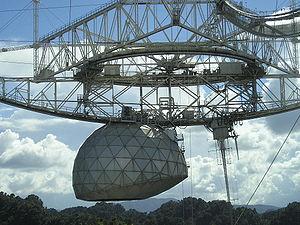
GoldenEye /ˈɡəʊldn̩.ɑɪ/ ou L'Œil de feu au Québec est un film d'espionnage américano-britannique réalisé par Martin Campbell et sorti en 1995. C'est le 17ᵉ opus de la saga James Bond d'EON Productions et le premier où Pierce Brosnan tient le rôle du célèbre agent fictif du MI6. À la différence des films précédents de la série, le scénario n'est pas une reprise des travaux du romancier Ian Fleming, bien que le titre GoldenEye soit inspiré de celui de son domaine à la Jamaïque. Le scénario original, conçu par Michael France, est écrit avec la collaboration postérieure de plusieurs autres auteurs. Le film raconte la lutte du MI6 contre un syndicat du crime désirant utiliser le satellite GoldenEye contre Londres afin de causer une crise financière globale.
Le radiotélescope d’Arecibo est situé à Arecibo sur la côte nord de l’île de Porto Rico. Il est exploité par l’université Cornell avec un accord de coopération avec la National Science Foundation. L’observatoire fonctionne sous le nom de National Astronomy and Ionosphere Center même si les deux noms sont officiellement utilisés.